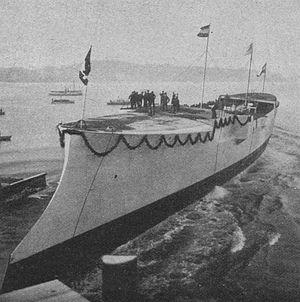
Le SMS Undine est un croiseur léger de la classe Gazelle construit pour la Kaiserliche Marine.